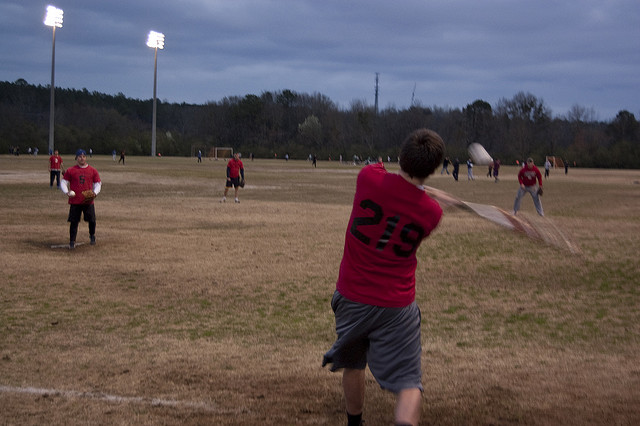
những cầu thủ bóng chày đang đứng trên sân quan sát cầu thủ đánh bóng